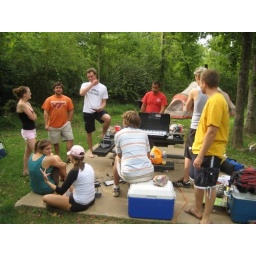
I am in the yellow shirt waiting on Bacon to finish for breakfast!